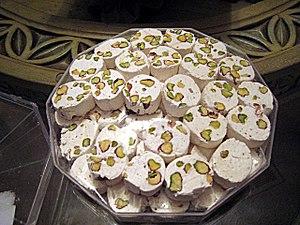
Le gaz est une confiserie traditionnelle iranienne, spécialité de la province d'Ispahan et de la province de Tchaharmahal-et-Bakhtiari. Il s'agit d'un nougat blanc mou tirant son nom du gaz angobin, un exsudat sucré produit par des arbustes du genre Astragalus.